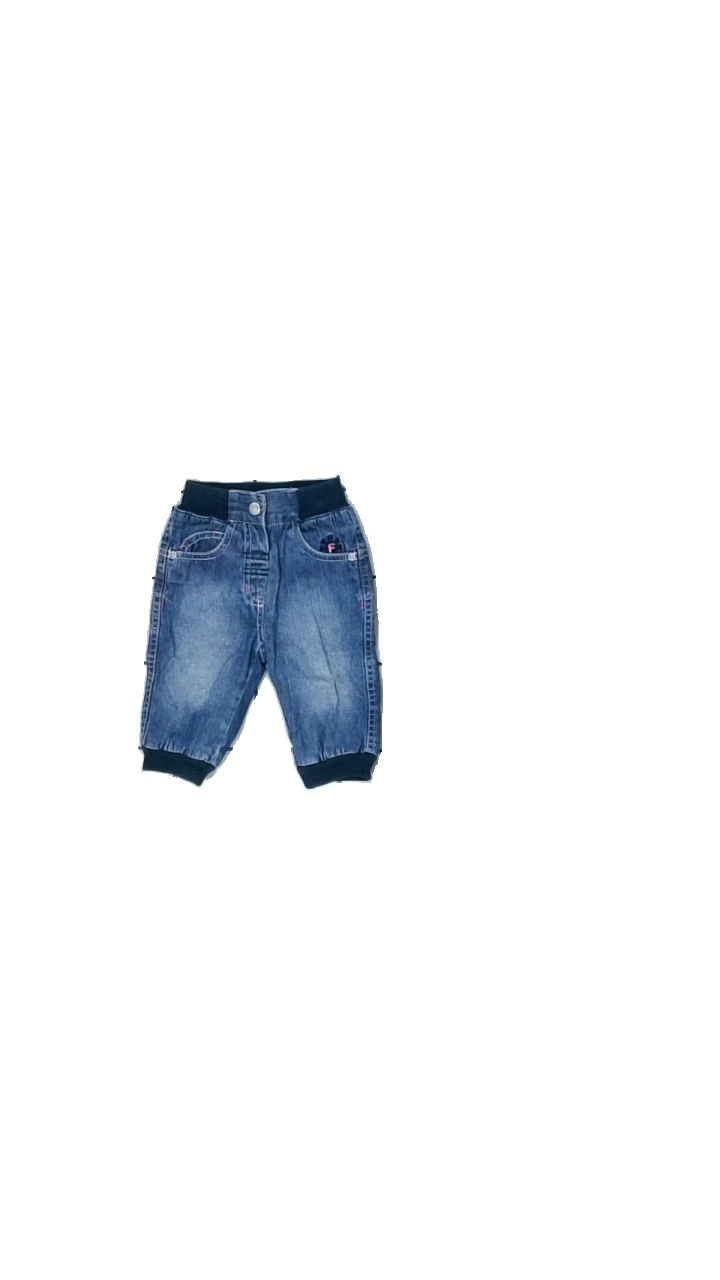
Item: Trousers (Children)
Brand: Fix (lindex)
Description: blå byxor
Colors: Blue
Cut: Regular
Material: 100% cotton
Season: All
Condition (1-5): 5
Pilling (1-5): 5
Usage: Reuse
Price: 50-100